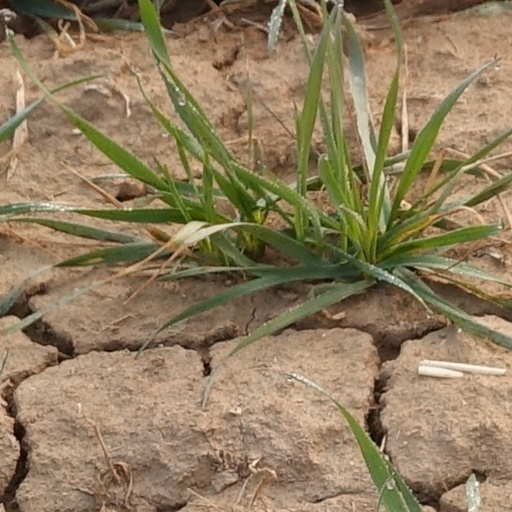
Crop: wheat